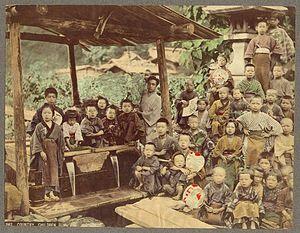
L'histoire de la photographie au Japon remonte au milieu du XIXᵉ siècle, avant même l'arrivée des navires noirs du commodore américain Matthew Perry, destinés à mettre fin à la politique d'isolement en vigueur au Japon depuis l’époque d'Edo.